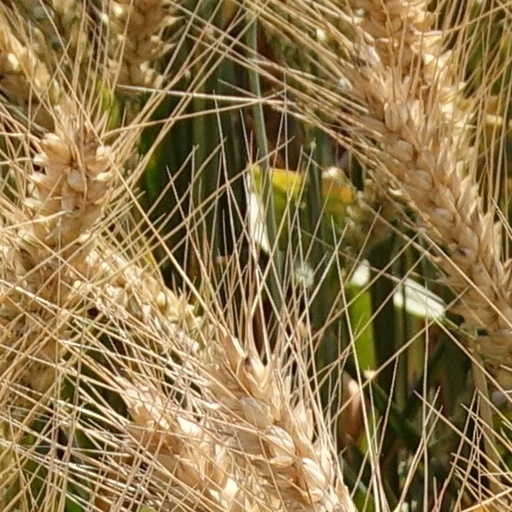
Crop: wheat